Deborah Tate

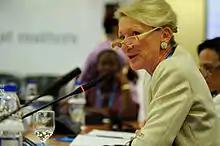

Deborah Taylor Tate was a Commissioner of the Federal Communications Commission (FCC). She was nominated by President George W. Bush on November 9, 2005, for the remainder of the term expiring June 30, 2007. She was unanimously confirmed by the United States Senate on December 21, 2005, and sworn in as FCC Commissioner on January 3, 2006. She has spoken out in favor of digital rights management and suggested TV may be a contributing factor in childhood obesity.